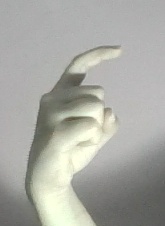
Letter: ra